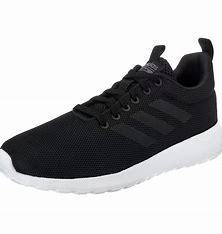
Brand: Adidas
Model: Lite Racer CLN